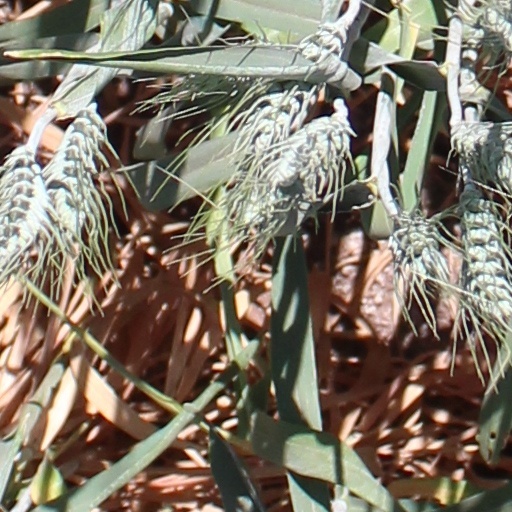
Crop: wheat